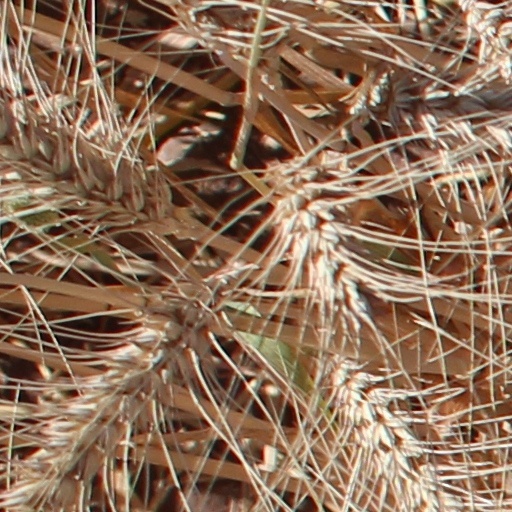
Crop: wheat